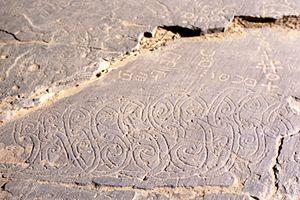
Gravure rupestre dans le Sahara algérien. Écritures tifinagh, Wilaya de Tamanghasset, Algérie.